Balarama Dasa

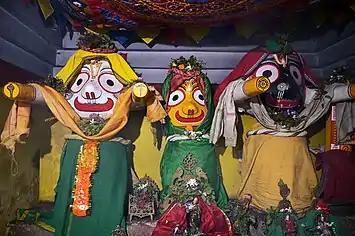
Jagannatha triad worshipped by the poet, Erabanga, Odisha

Dasa translated the Ramayana to Odia. It is also known asJagamohana Ramayana or Dandi Ramayana. More than a translation, the work is a transcreation, as it deviates in many ways from the original. In some parts he goes against the original text and in some parts follows the original text closely and yet in some other parts he creates entirely new narratives.